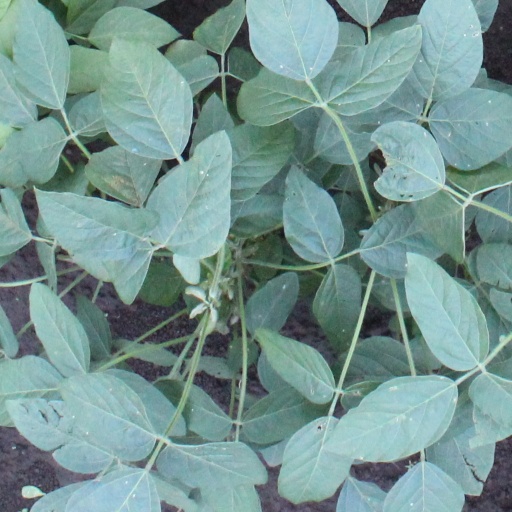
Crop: soybean